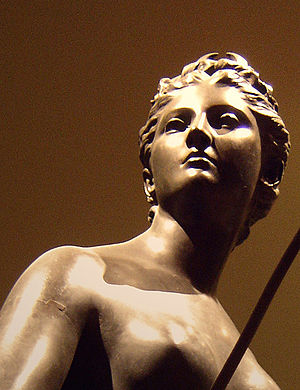
Artemis
Diana jægeren, bronzestatue af Jean-Antoine Houdon (1741-1828)
Artemis er i græsk mytologi jagtens, skovens og dyrenes gudinde. Hun er datter af Zeus og Leto og tager sig af fødsler, jomfruelighed og frugtbarhed. Hun er tvillingesøster til Apollon. Hun er på en gang god og tilgivende og ubarmhjertig og streng. Jægere må dræbe skovens dyr, men som offer til hende; ellers vil hun straffe den, som har myrdet dyret.